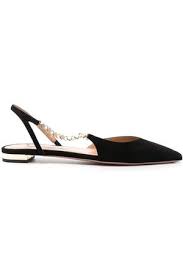
Label: Ballet Flat